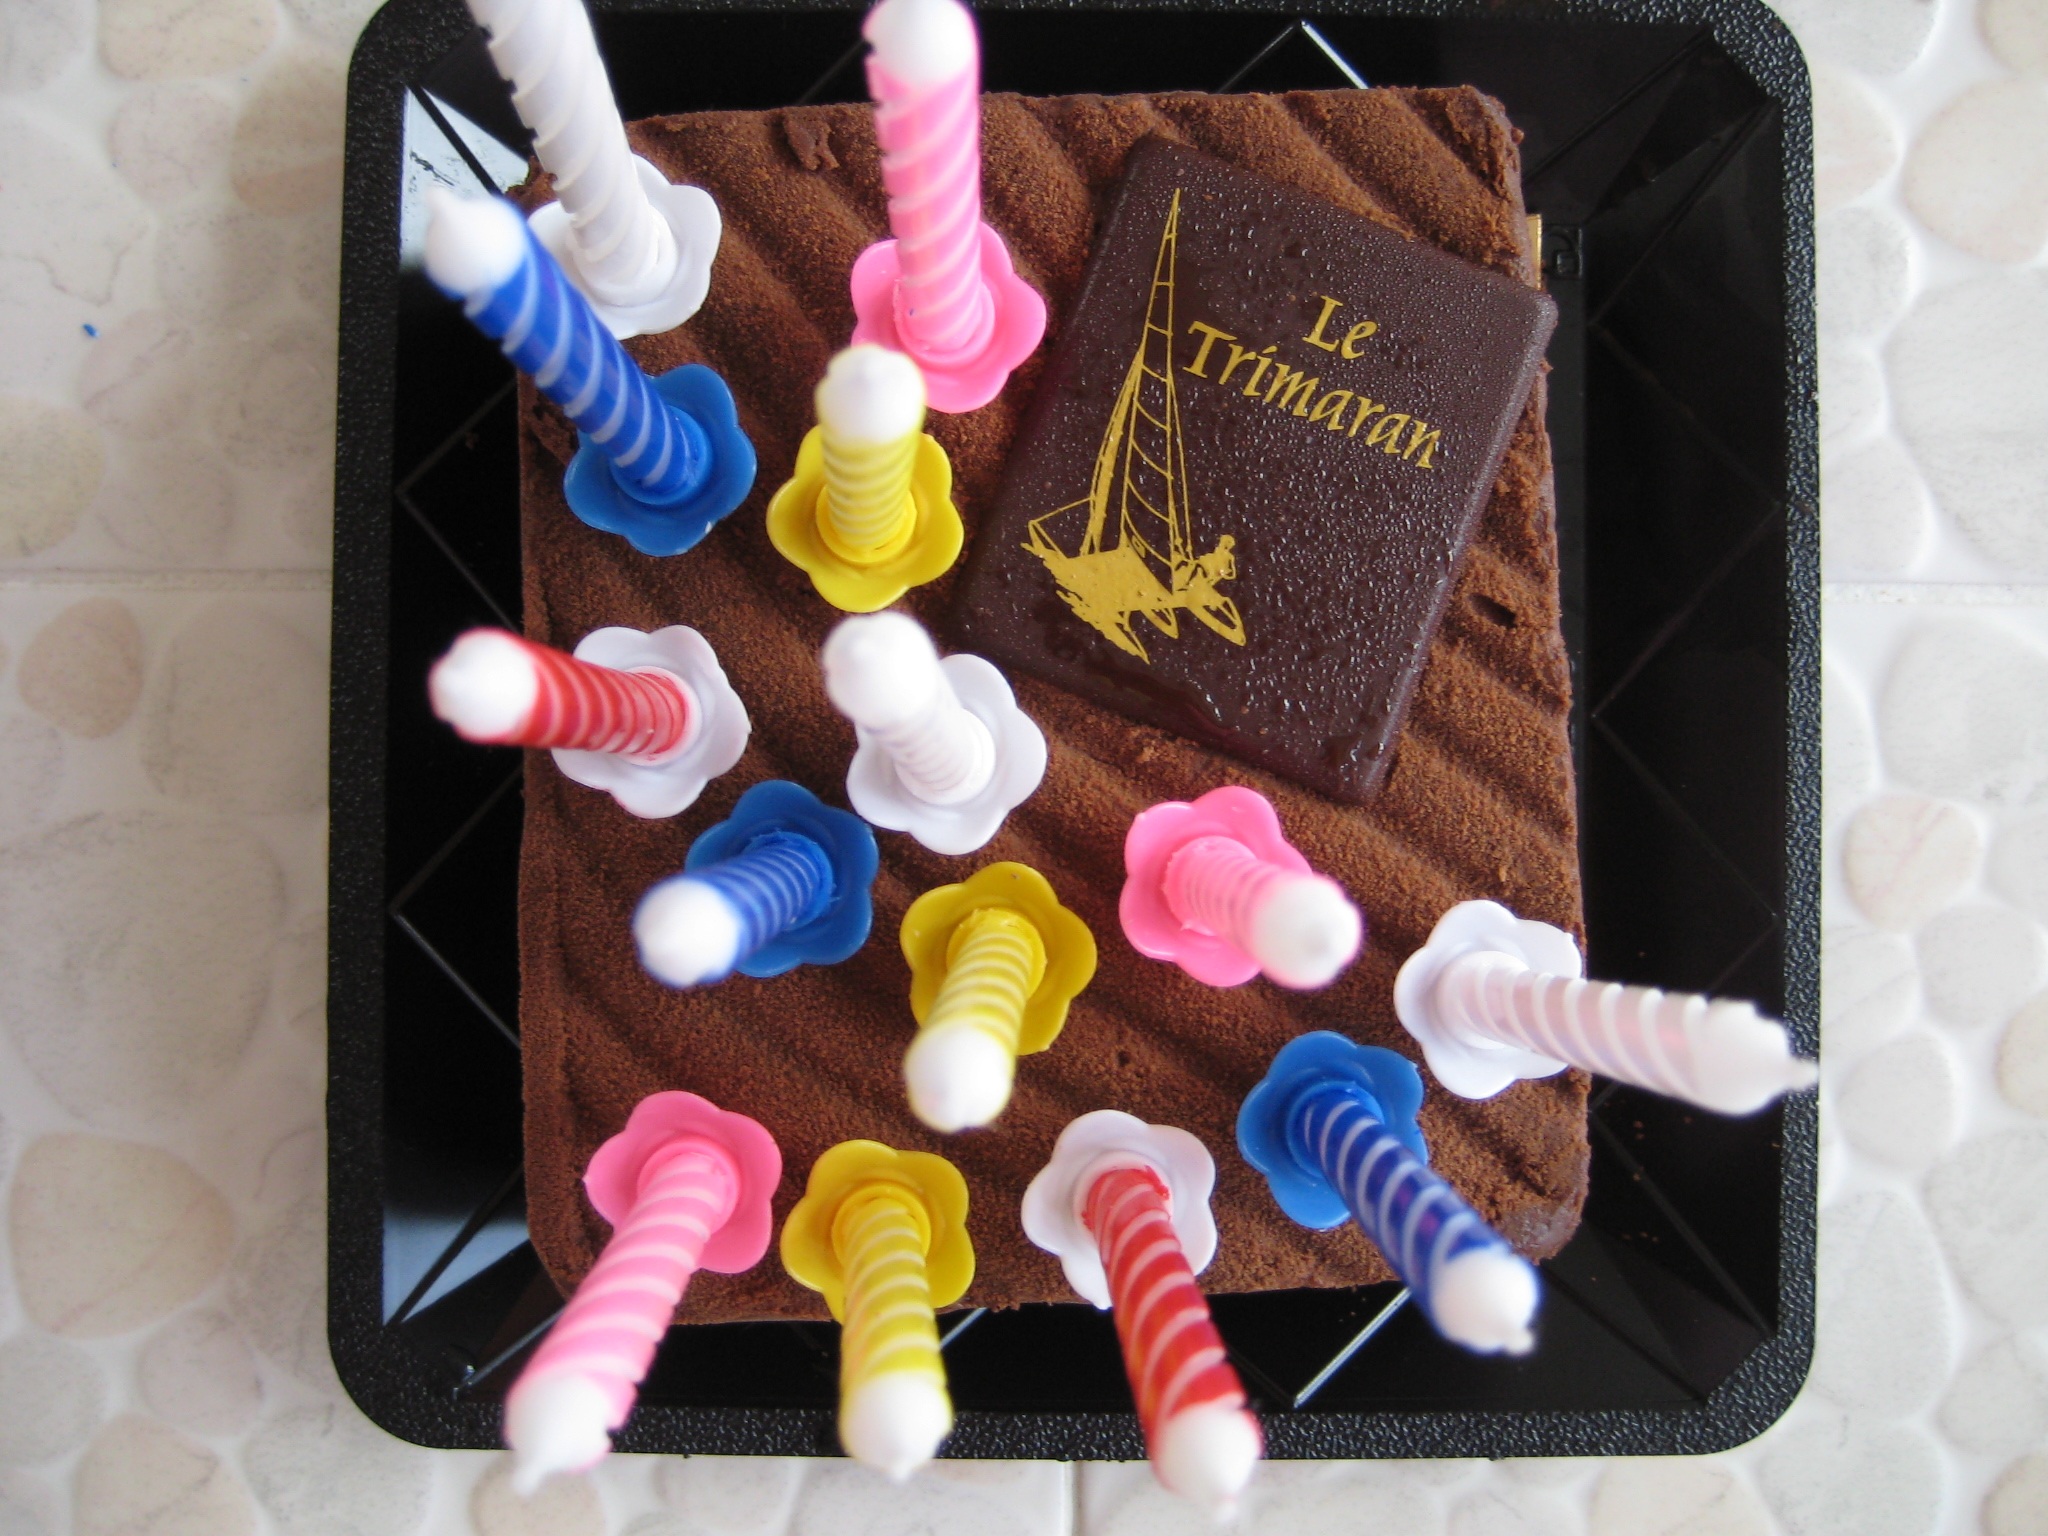
sweet, celebration, food, colorful, chocolate, dessert, cake, celebrate, product, fun, candles, happy, sugar, icing, party, event, anniversary, birthday, occasion, greeting, surprise